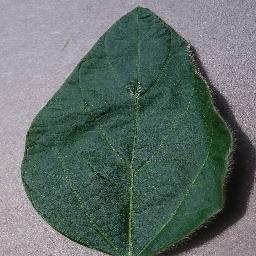
Label: Soybean___healthy